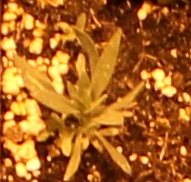
Label: Kochia